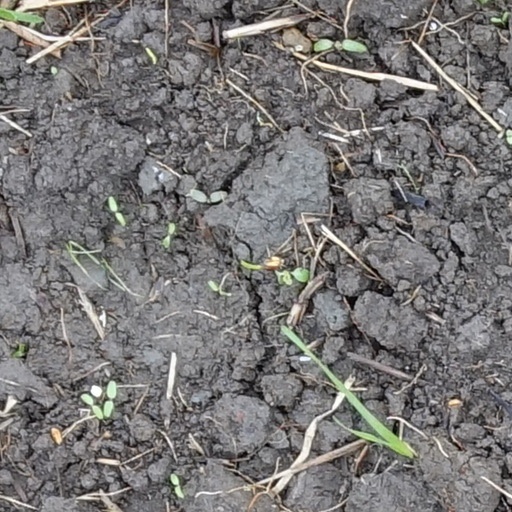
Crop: wheat